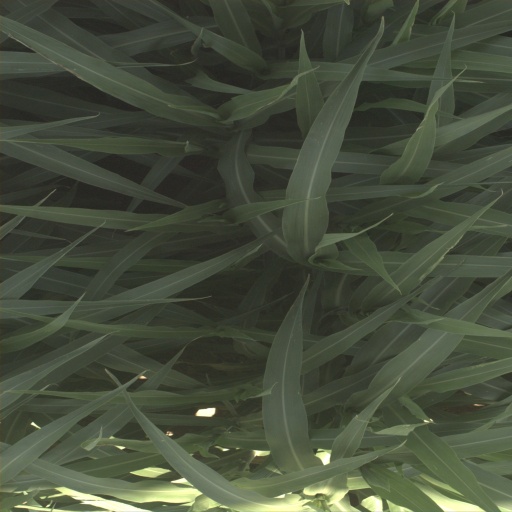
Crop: sorghum